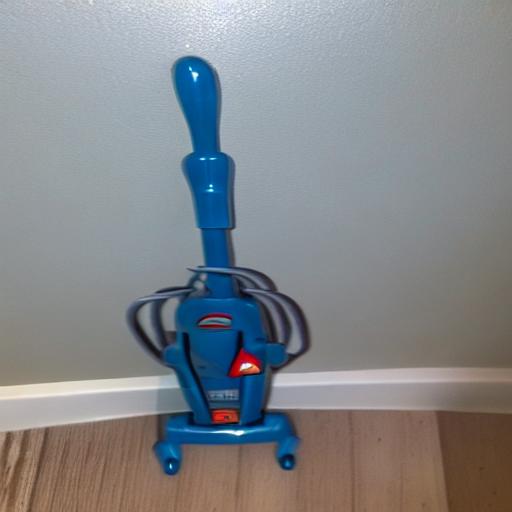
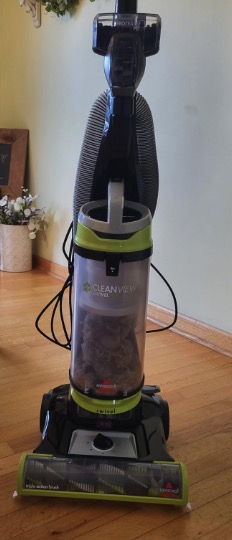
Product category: items_vacuum
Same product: no